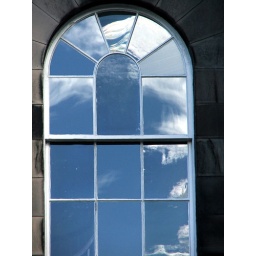
sky seen in bendy window